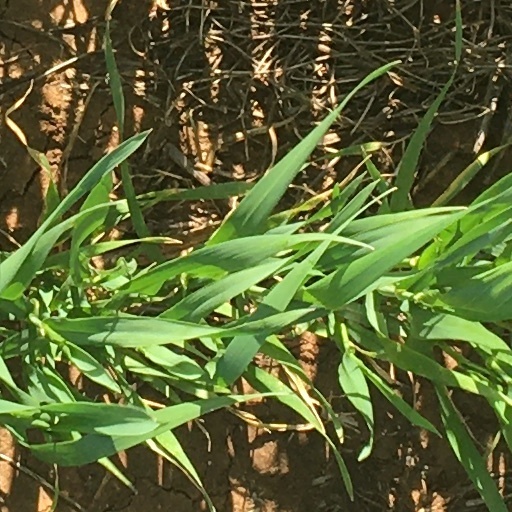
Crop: wheat